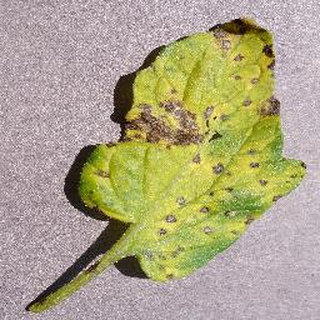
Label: tomato_septoria_leaf_spot